The Hiding Place (biography)

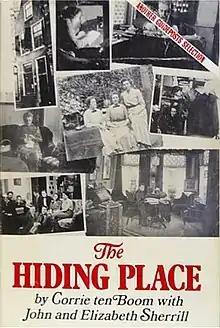
First edition

The Hiding Place is an autobiographical book written by Corrie ten Boom with John and Elizabeth Sherrill. It was published in 1971.